Six Dance Lessons in Six Weeks (film)

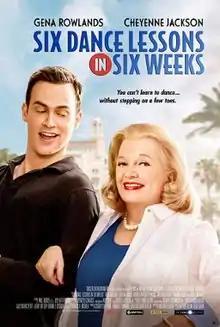

Six Dance Lessons in Six Weeks is a 2014 comedy drama film directed by Arthur Allan Seidelman and adapted by Richard Alfieri from his play of the same name. It stars Gena Rowlands and Cheyenne Jackson, alongside a supporting cast including Jacki Weaver, Rita Moreno, Julian Sands and Anthony Zerbe.